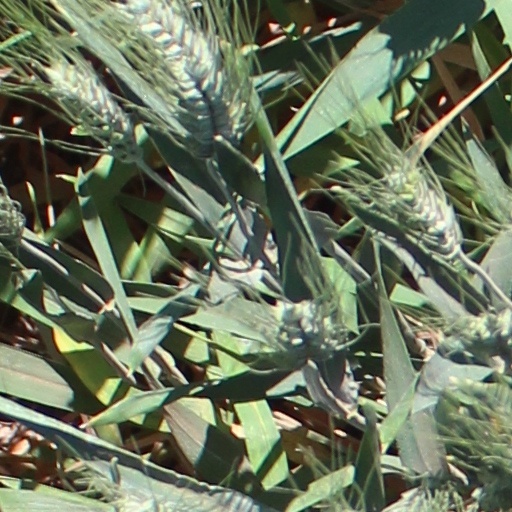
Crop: wheat